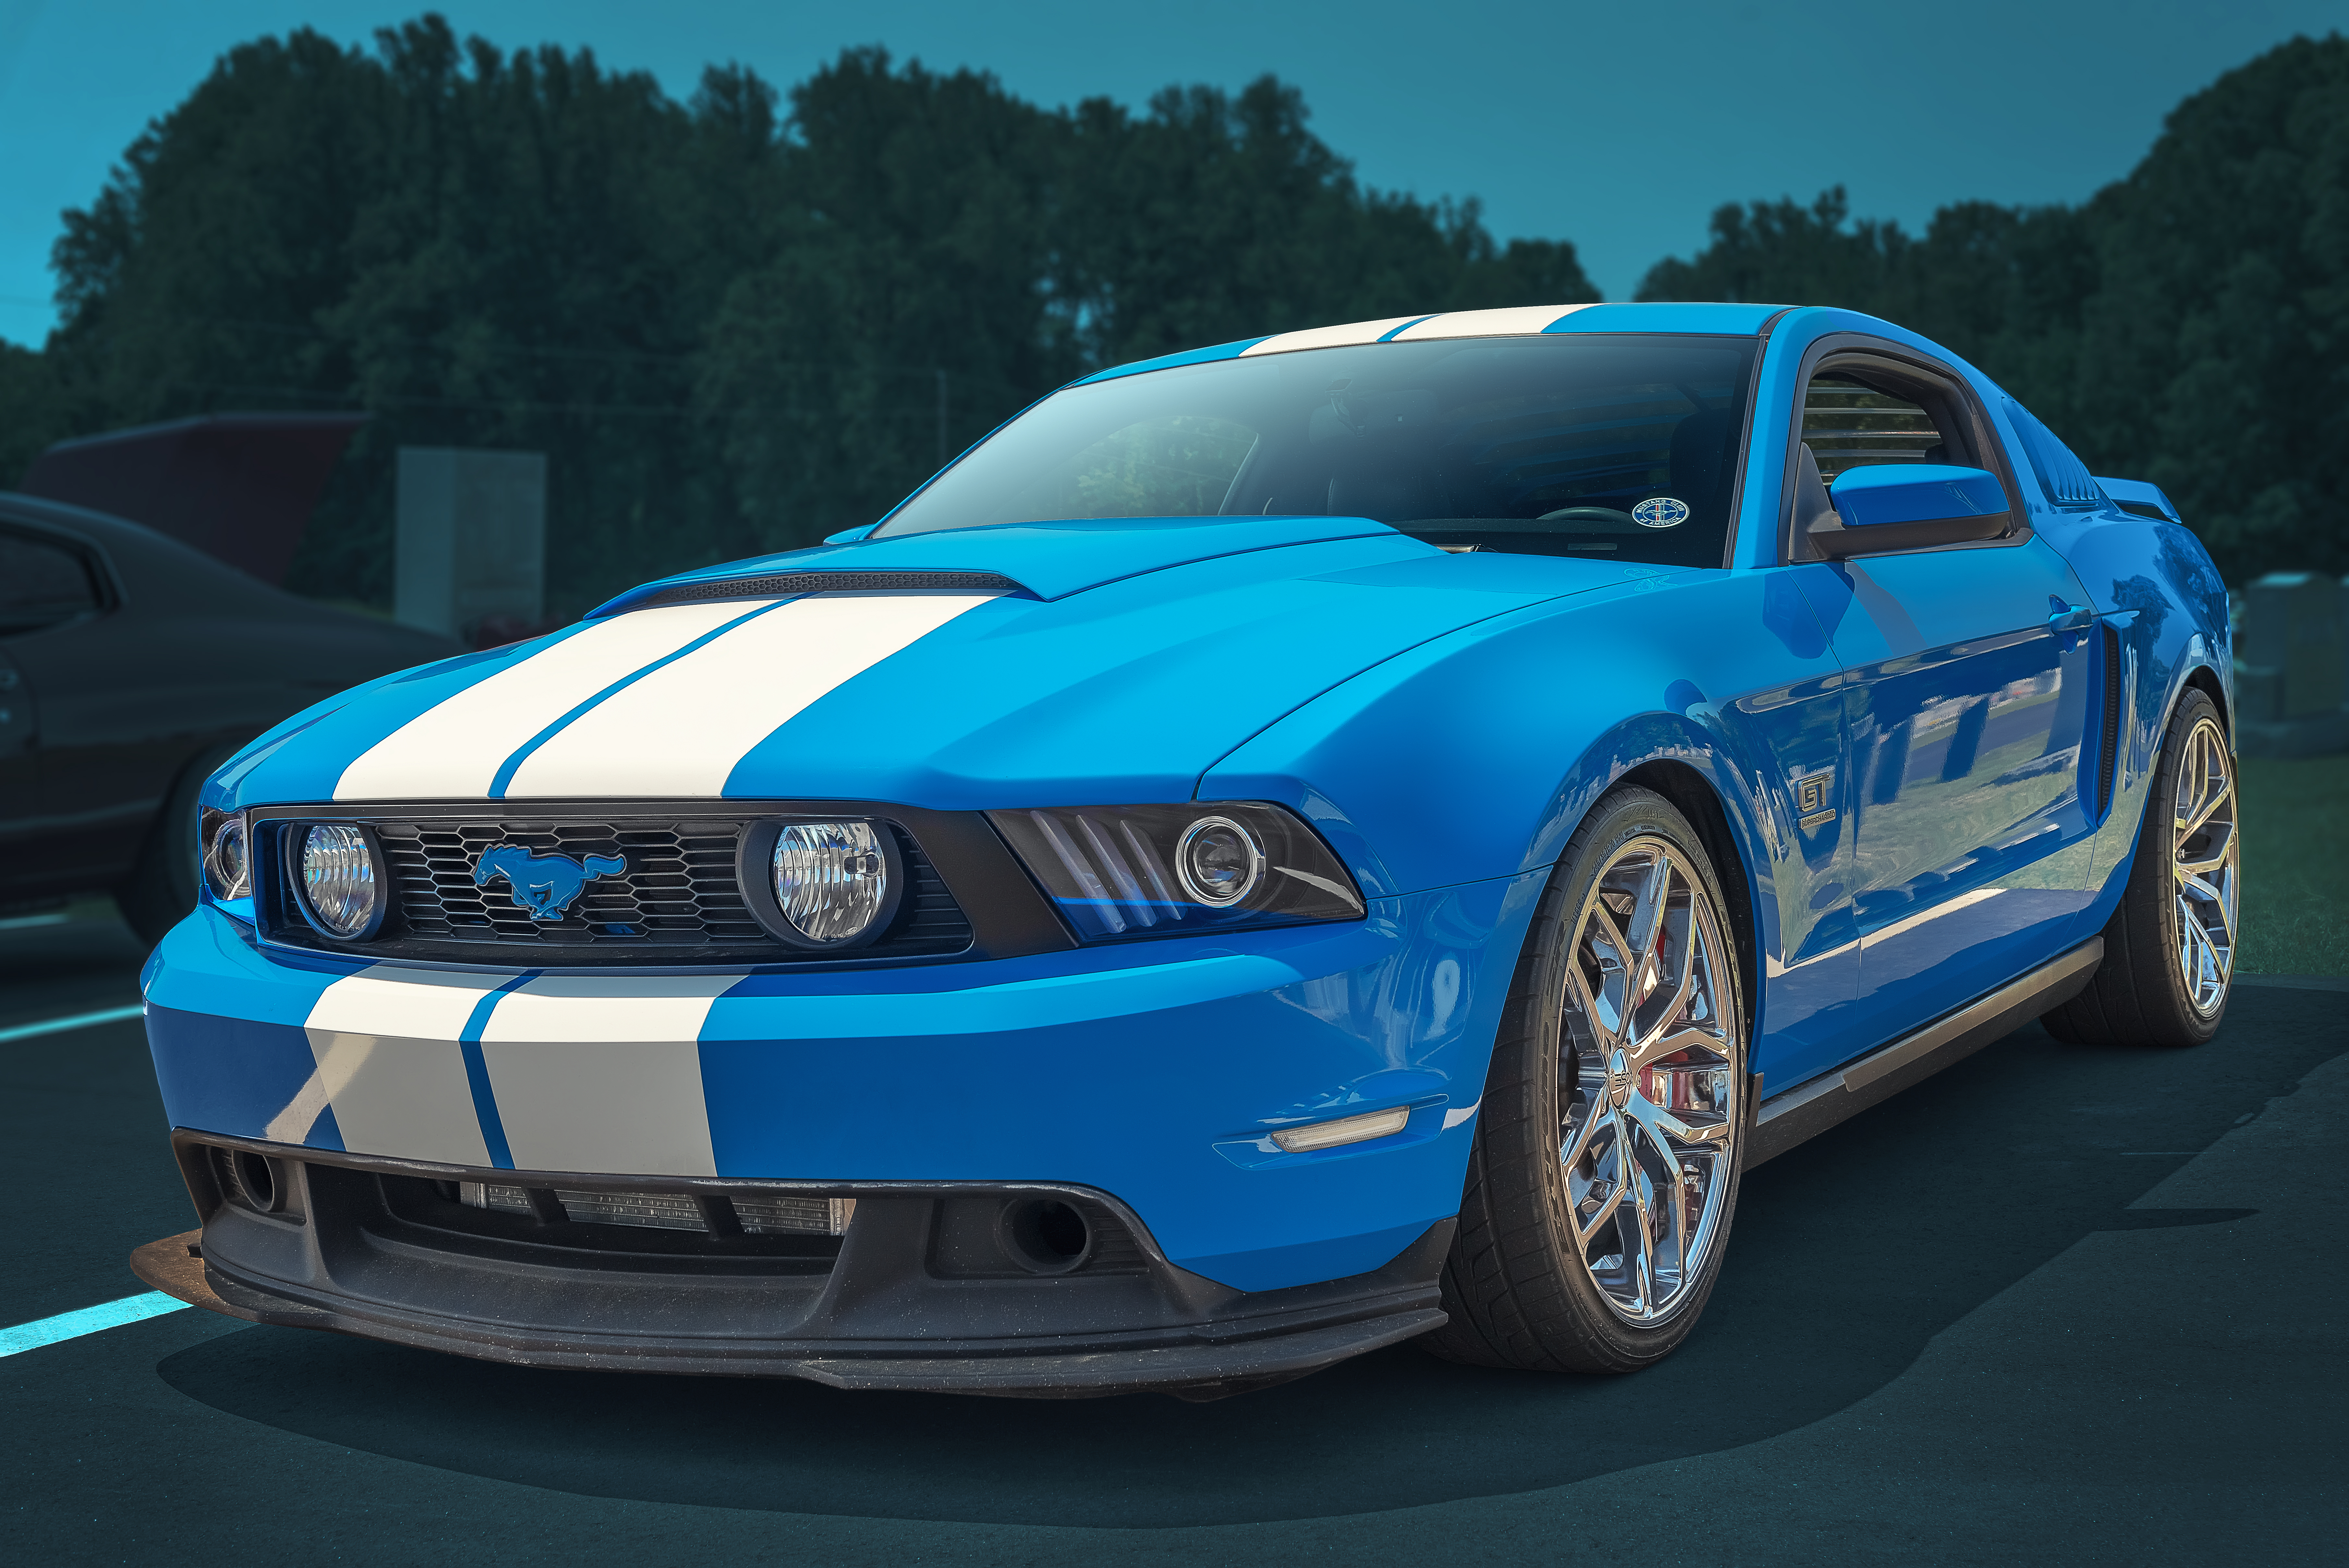
American Muscle Car, auto, automotive photography, Automotive Portrait, Bad Ass Car, blue car, Blue Mustang GT, Boosted, car, car photography, car show, coche, depth of field, dof, fast car, ford, ford mustang, Ford Mustang GT, Ford Mustang GT Supercharged, Late Model Mustang, muscle car, mustang gt, Mustang GT Supercharged, performance car, Photoshop Lens Blur, race car, racing stripes, sports car, super car, supercharged, v8, vehicle, vendimia, voiture, World Cars, land vehicle, motor vehicle, automotive design, automotive wheel system, rim, classic car, wheel, hood, shelby mustang, automotive exterior, city car, boss 302 mustang, personal luxury car, computer wallpaper, coupe